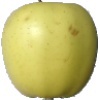
Label: Apple Golden 2